Kang Kyung-wha

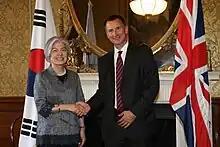
Kang with British Foreign Secretary Jeremy Hunt in 2018.

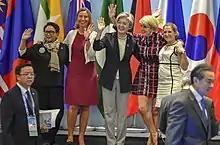
Kang with Retno Marsudi, Federica Mogherini, Julie Bishop, and Chrystia Freeland at the ASEAN Regional Forum Retreat in Singapore on August 4, 2018.

After an announcement of her nomination by the Blue House in May 2017, Kang faced hard opposition from the opposition parties before and during her nomination hearing at the National Assembly due to allegations, such as address fraud and the nationality of her oldest daughter. Opposition was partly composed of claims that she lacks experience dealing directly with global powers - the U.S. in particular. During her hearing, she asked for understanding given that she was unable to manage her children in detail as a working parent, did not share finances with her husband to support her parents as their oldest child, and lived abroad for a long time.